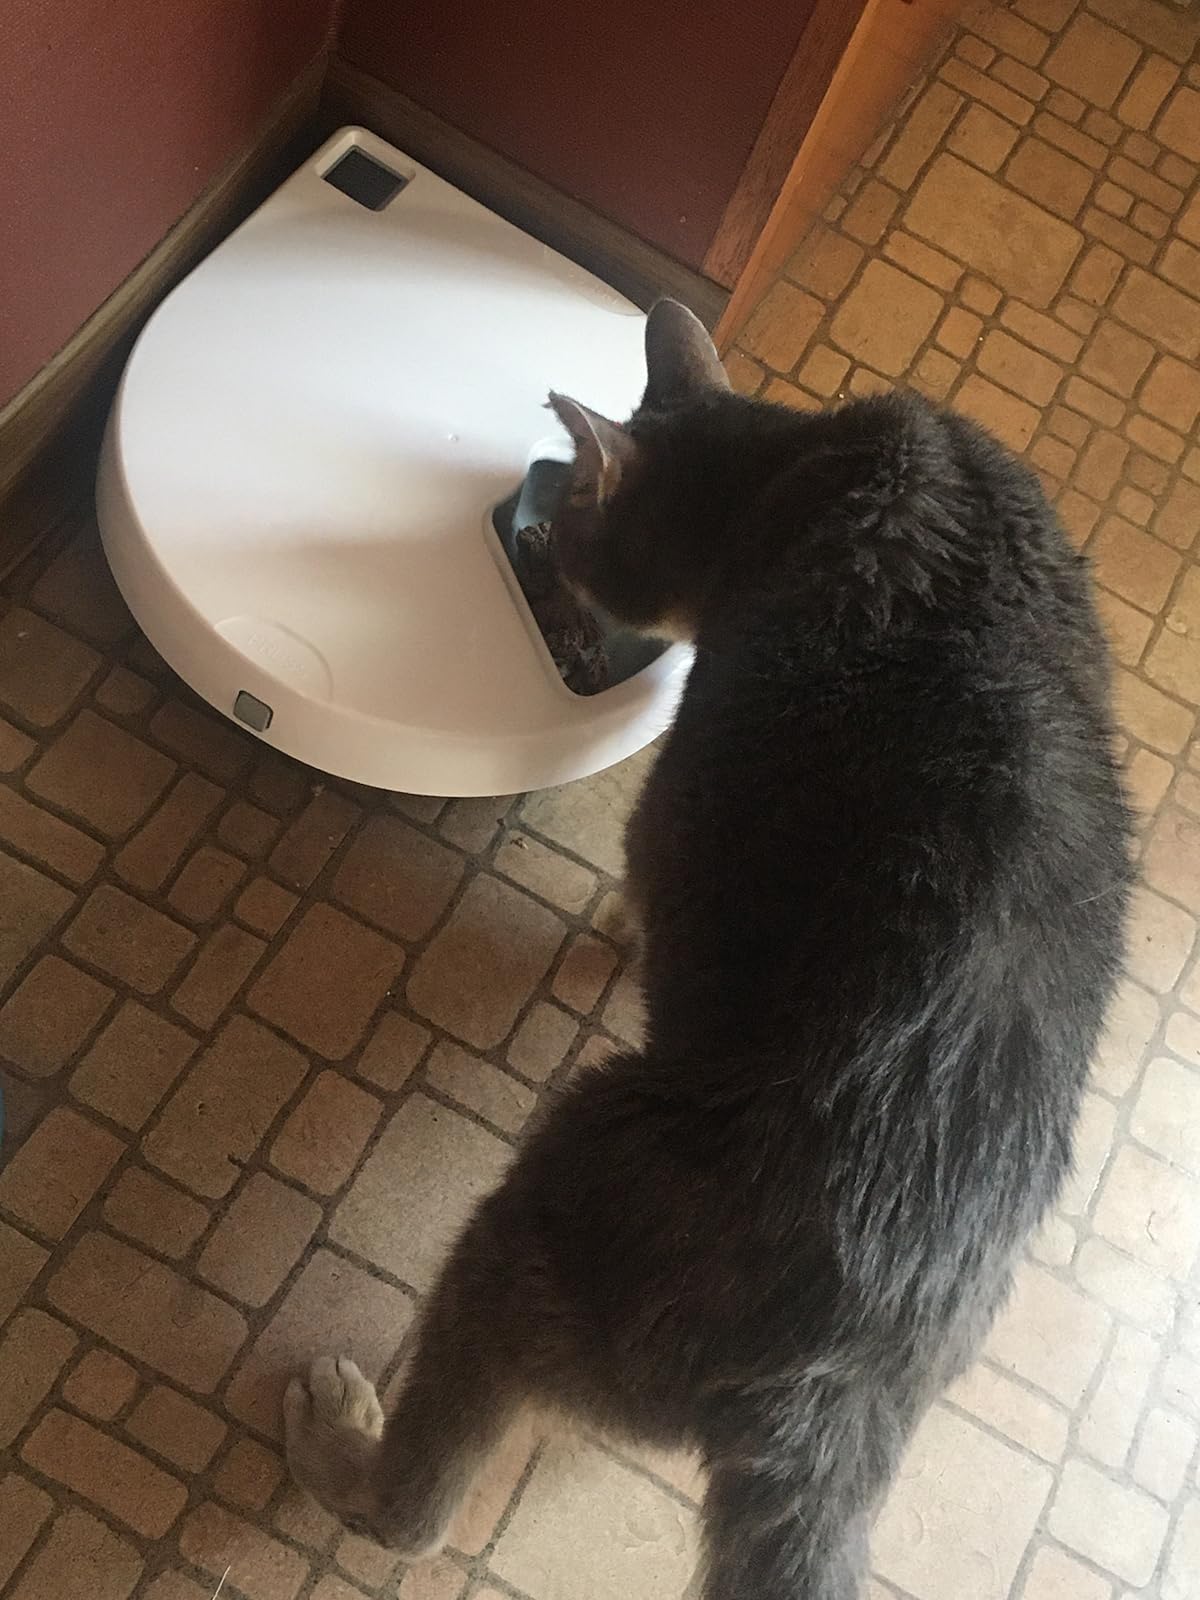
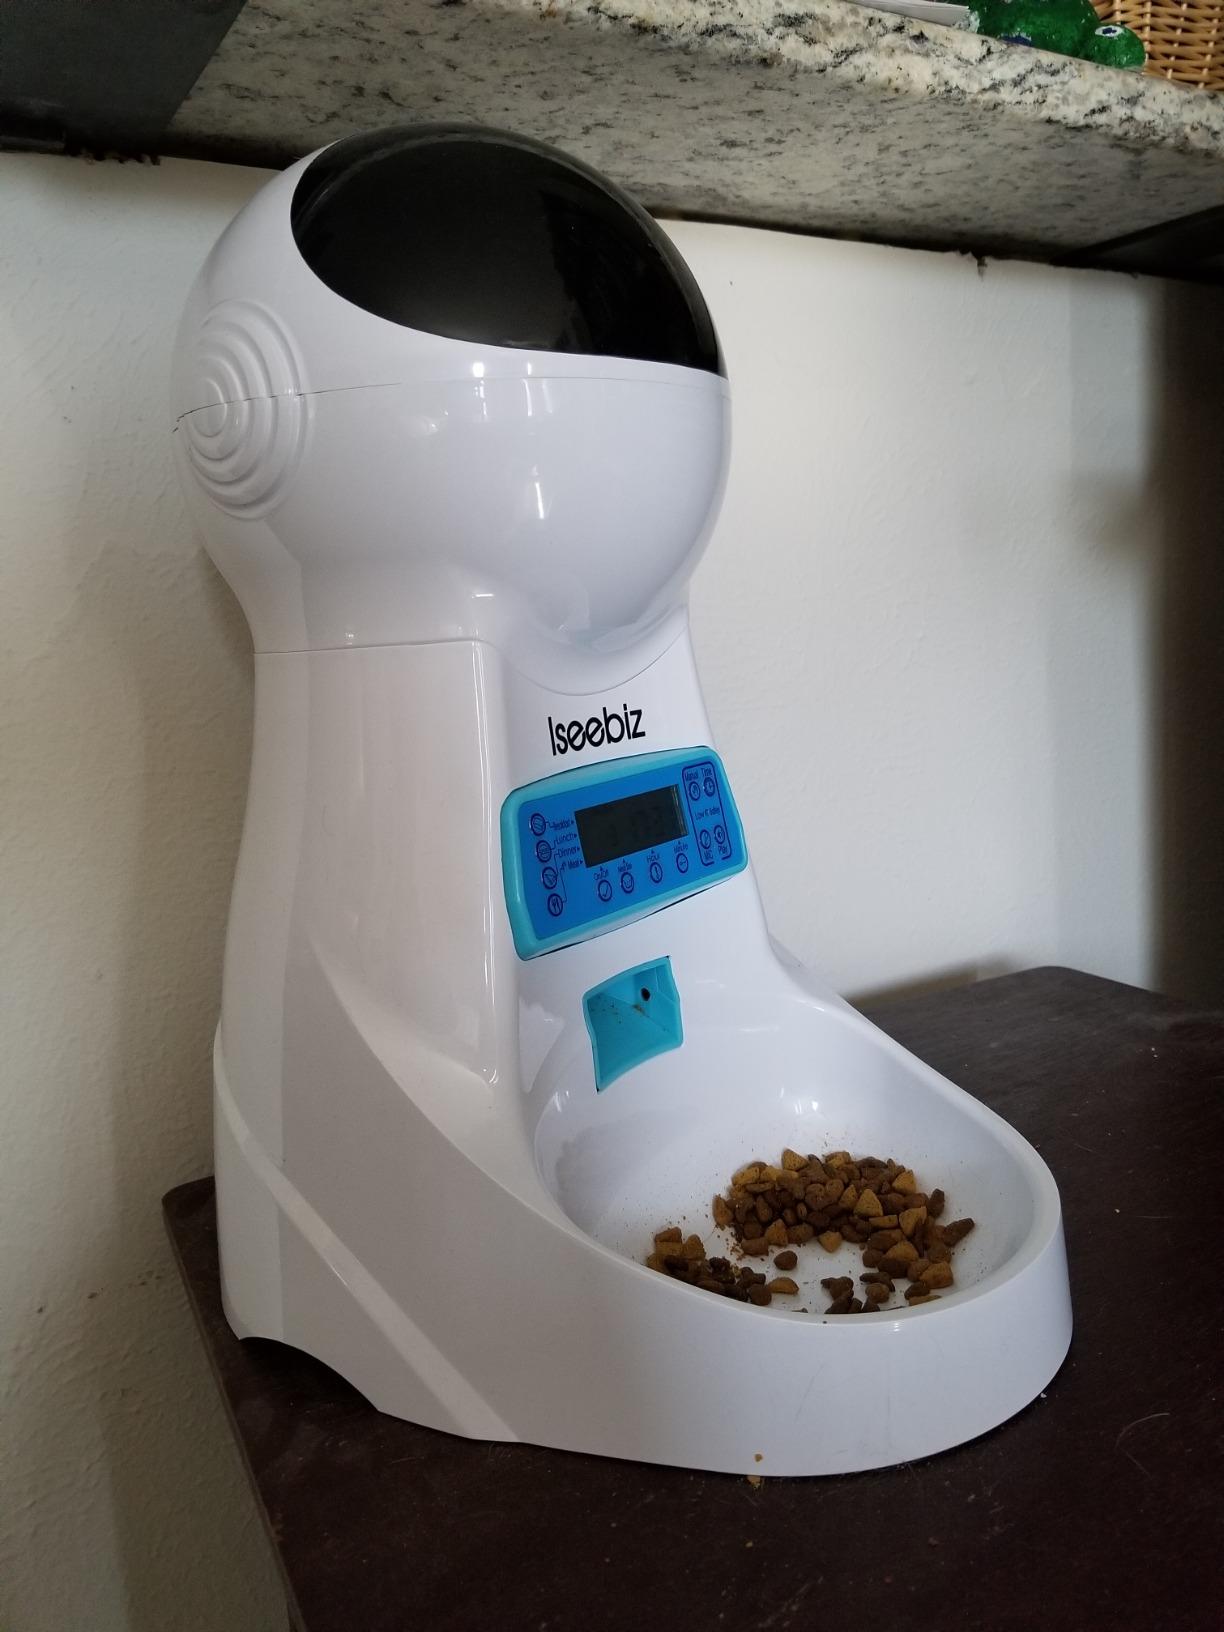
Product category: items_feeder
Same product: no